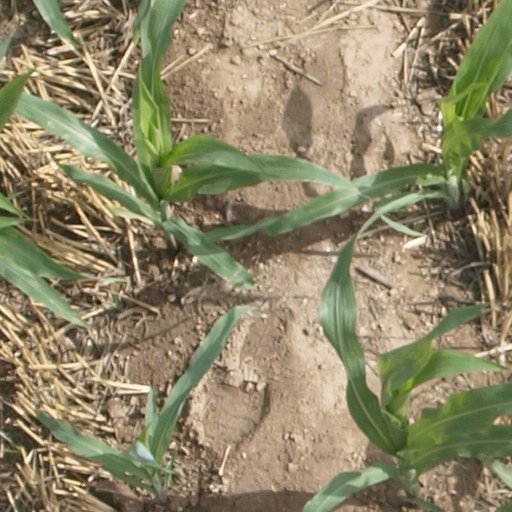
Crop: maize; corn